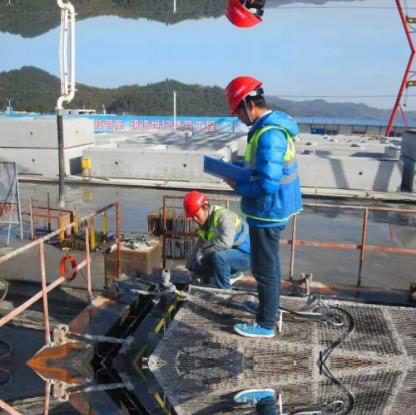
Objects in the image:
label: helmet
label: helmet
label: helmet